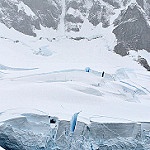
Scene: Outdoor